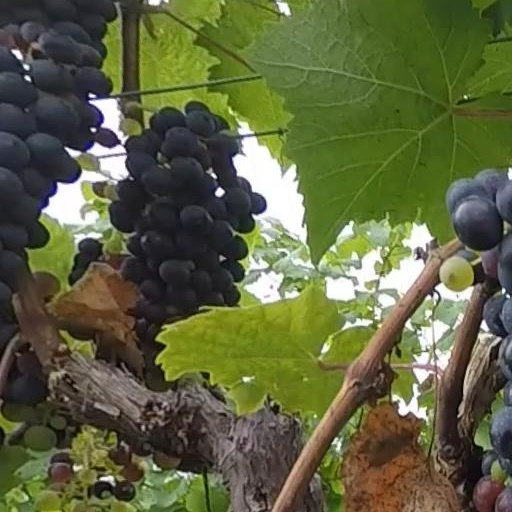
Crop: grape